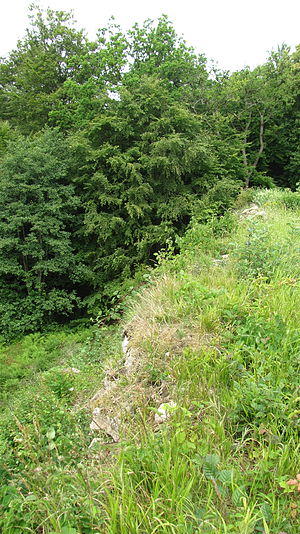
Gamleborg / Historie
En af borgens volde.
Gamleborg, også kendt som Gamleborg Vikingborg, var en befæstning på Bornholm. Den blev opført omkring 750, og den var sæde for øens konge i vikingetiden og den tidlige middelalder. Den store fæstning er 264 m lang fra nord til syd og 110 meter bred fra øst til vest, men porte i nord og sydvest. Omkring år 1100 blev der udført store forandringer på borgen, og den blev forstærket, men kort efter blev den forladt til fordel for Lilleborg, der ligger omkring 700 meter mod nordøst.